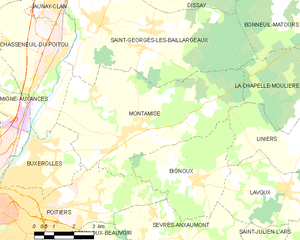
Carte des communes françaises Montamisé